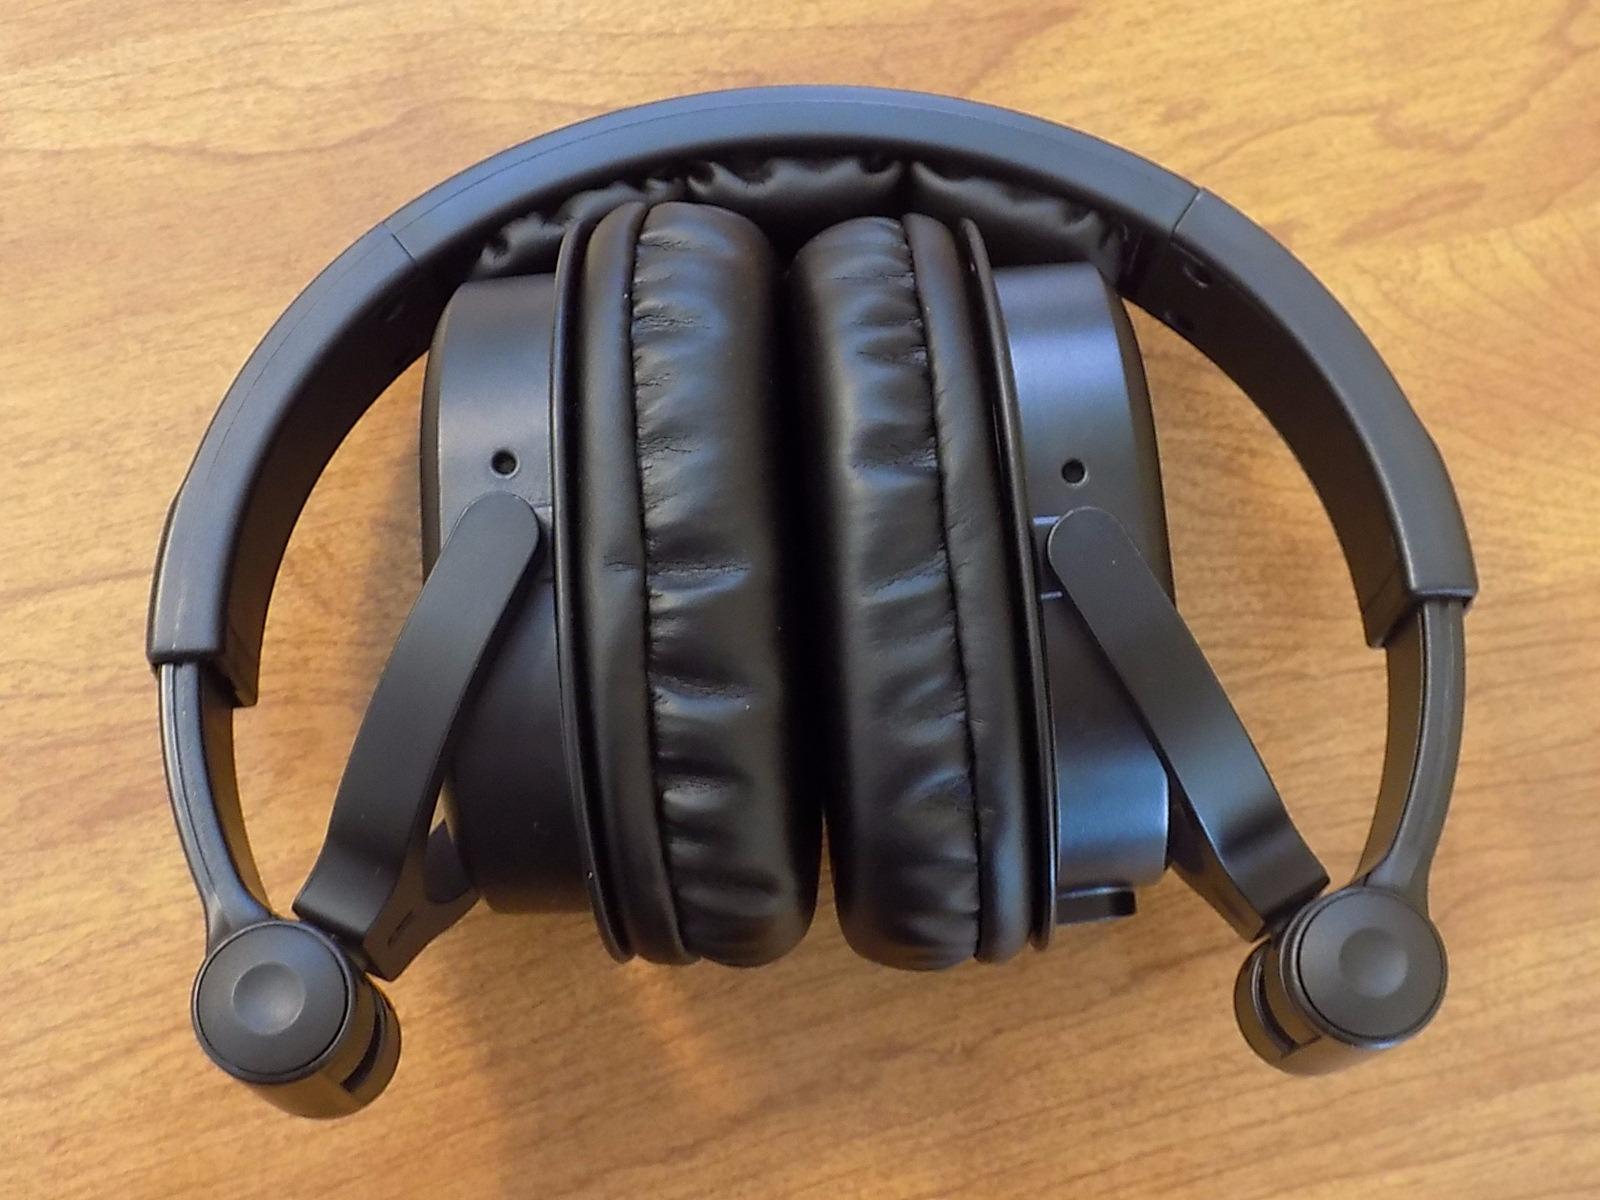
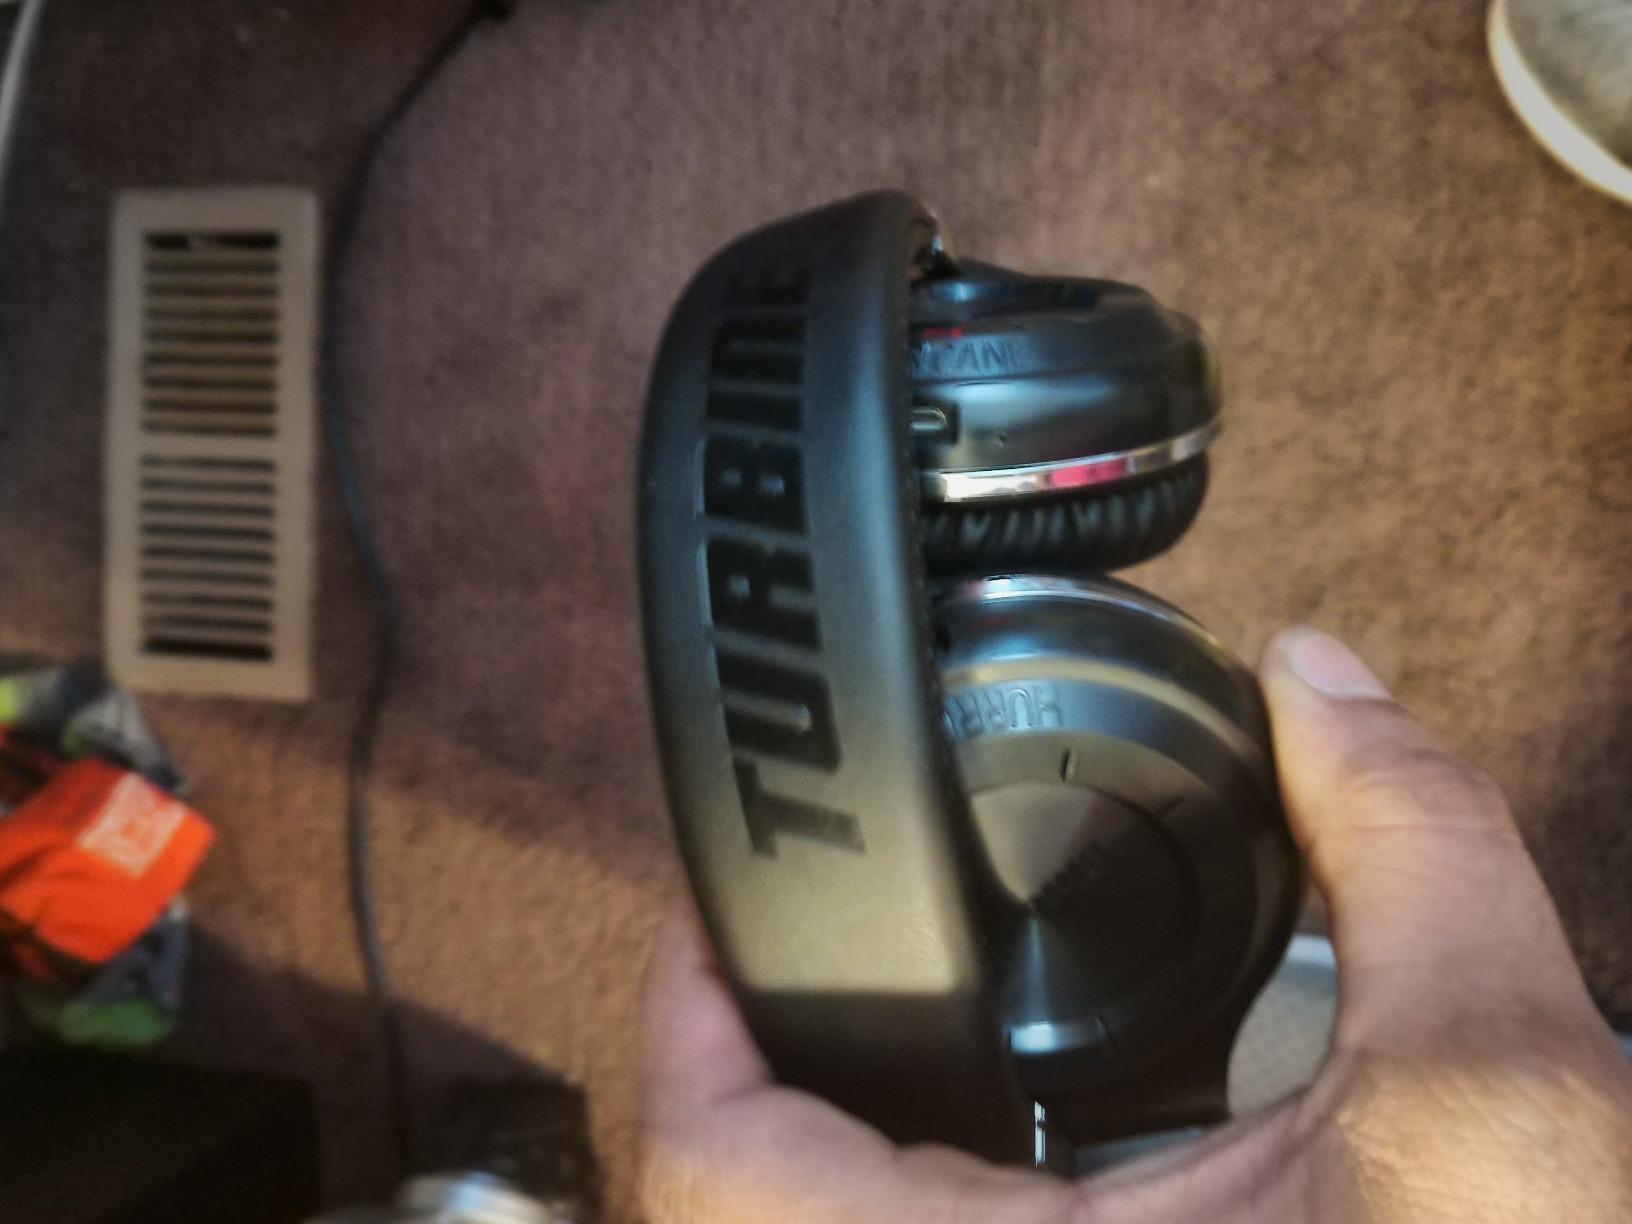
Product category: headphones
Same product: no